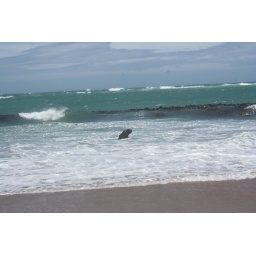
Sea lion in the water